Kalbajar District

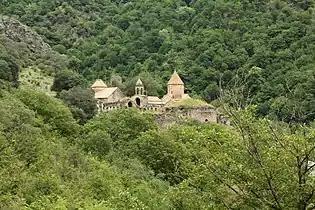
Dadivank monastery

In Turkic "Kalbajar" means ""Castle on the mouth of the river"". The city of Kalbajar was renamed to "Karvachar" after its occupation in the First Nagorno-Karabakh war, which corresponds to the ancient district of Vaykunik, one of 12 cantons of Artsakh. Kalbacar was registered as "Kəlavəçər" or "Kellaveçer", was one of villages of Zar nahiye of Nakhchivan kaza in Nakhchivan sanjak of Revan Eyalet in 1590 during first Ottoman rule. It was also known as "Upper-Khachen" or "Tsar" (after its chief town) and was ruled by one of the branches of the House of Khachen, who held it until the Russian conquest of the Karabakh region in the early 19th century. In 1992, Azerbaijan abolished the Mardakert District of the Nagorno-Karabakh Autonomous Oblast, and its western part was included in the Kalbajar district.